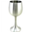
Label: cup